Han Zhong (Daoist)

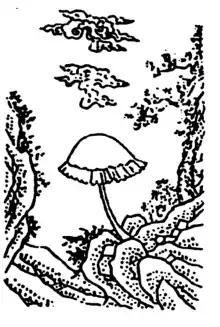
illustration from the

Several classics record that King Wen of Zhou (r. 1152–1050 BCE) loved to eat pungent calamus. The 239 BCE says, "King Wen enjoyed pickled calamus. When Confucius learned this, he wrinkled his nose and tried them. It took him three years to be able to endure them.". The 3rd-century BCE Legalist classic compares King Wen eating calamus pickles and Chu Dao, a minister of King Kang of Chu (r. 559–545 BCE), eating water-chestnuts, neither of which is considered tasty; thus, what a person eats is not necessarily delicious.